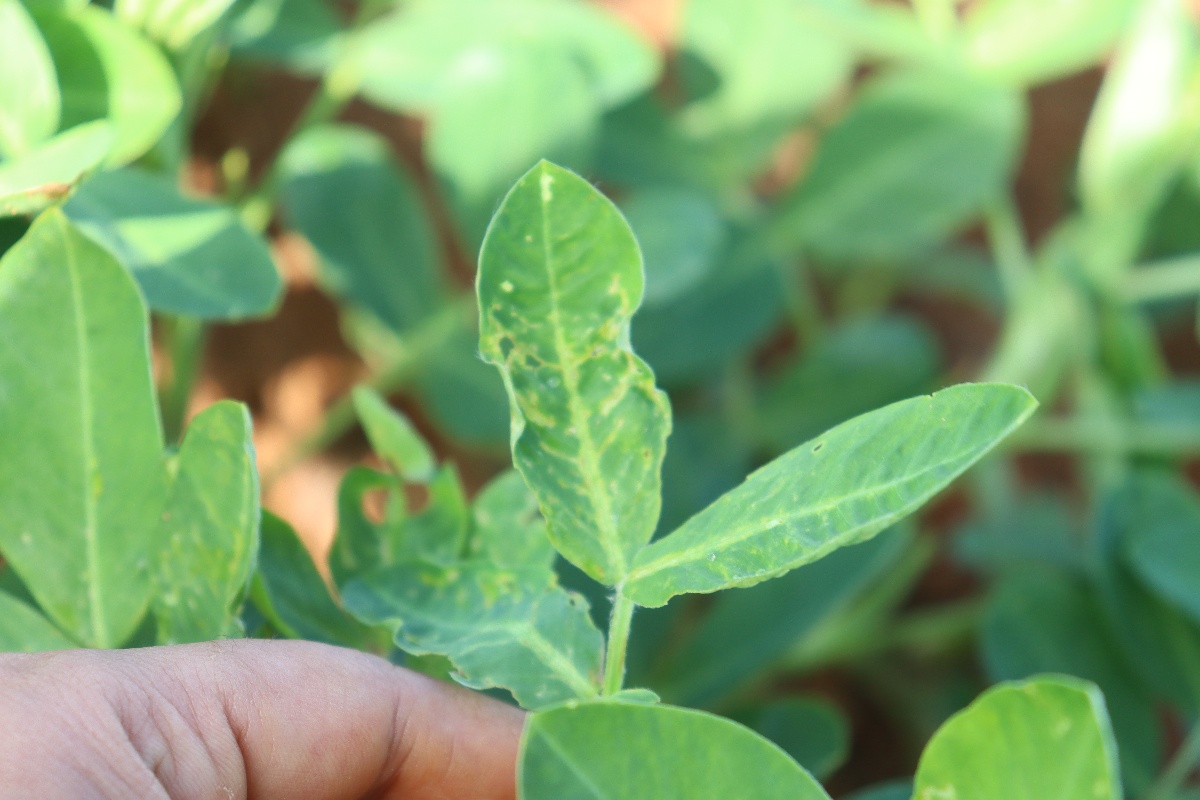
Label: healthy leaf